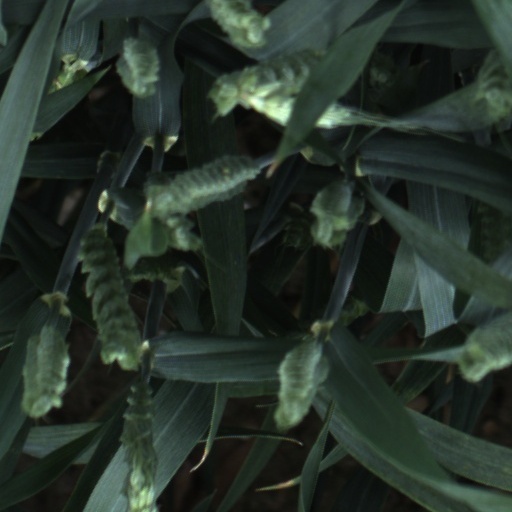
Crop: wheat